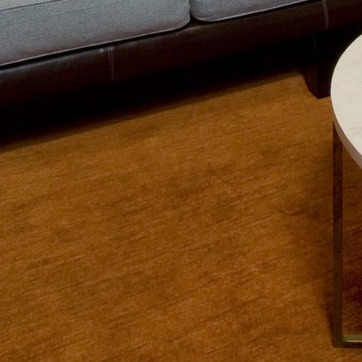
Material: carpet